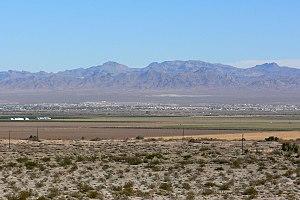
Mohave Valley est une census-designated place située dans le comté de Mohave, dans l'État de l'Arizona, aux États-Unis.